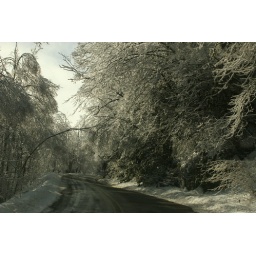
yet another winter storm - highway 221 near blowing rock nc- february 6, 2010